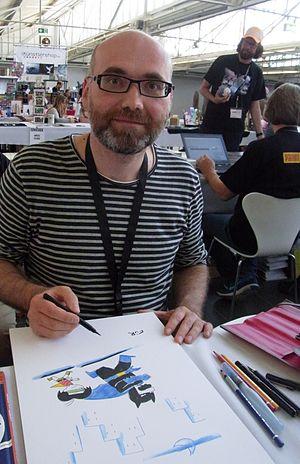
Ulf K. est auteur de bande dessinée et illustrateur allemand.